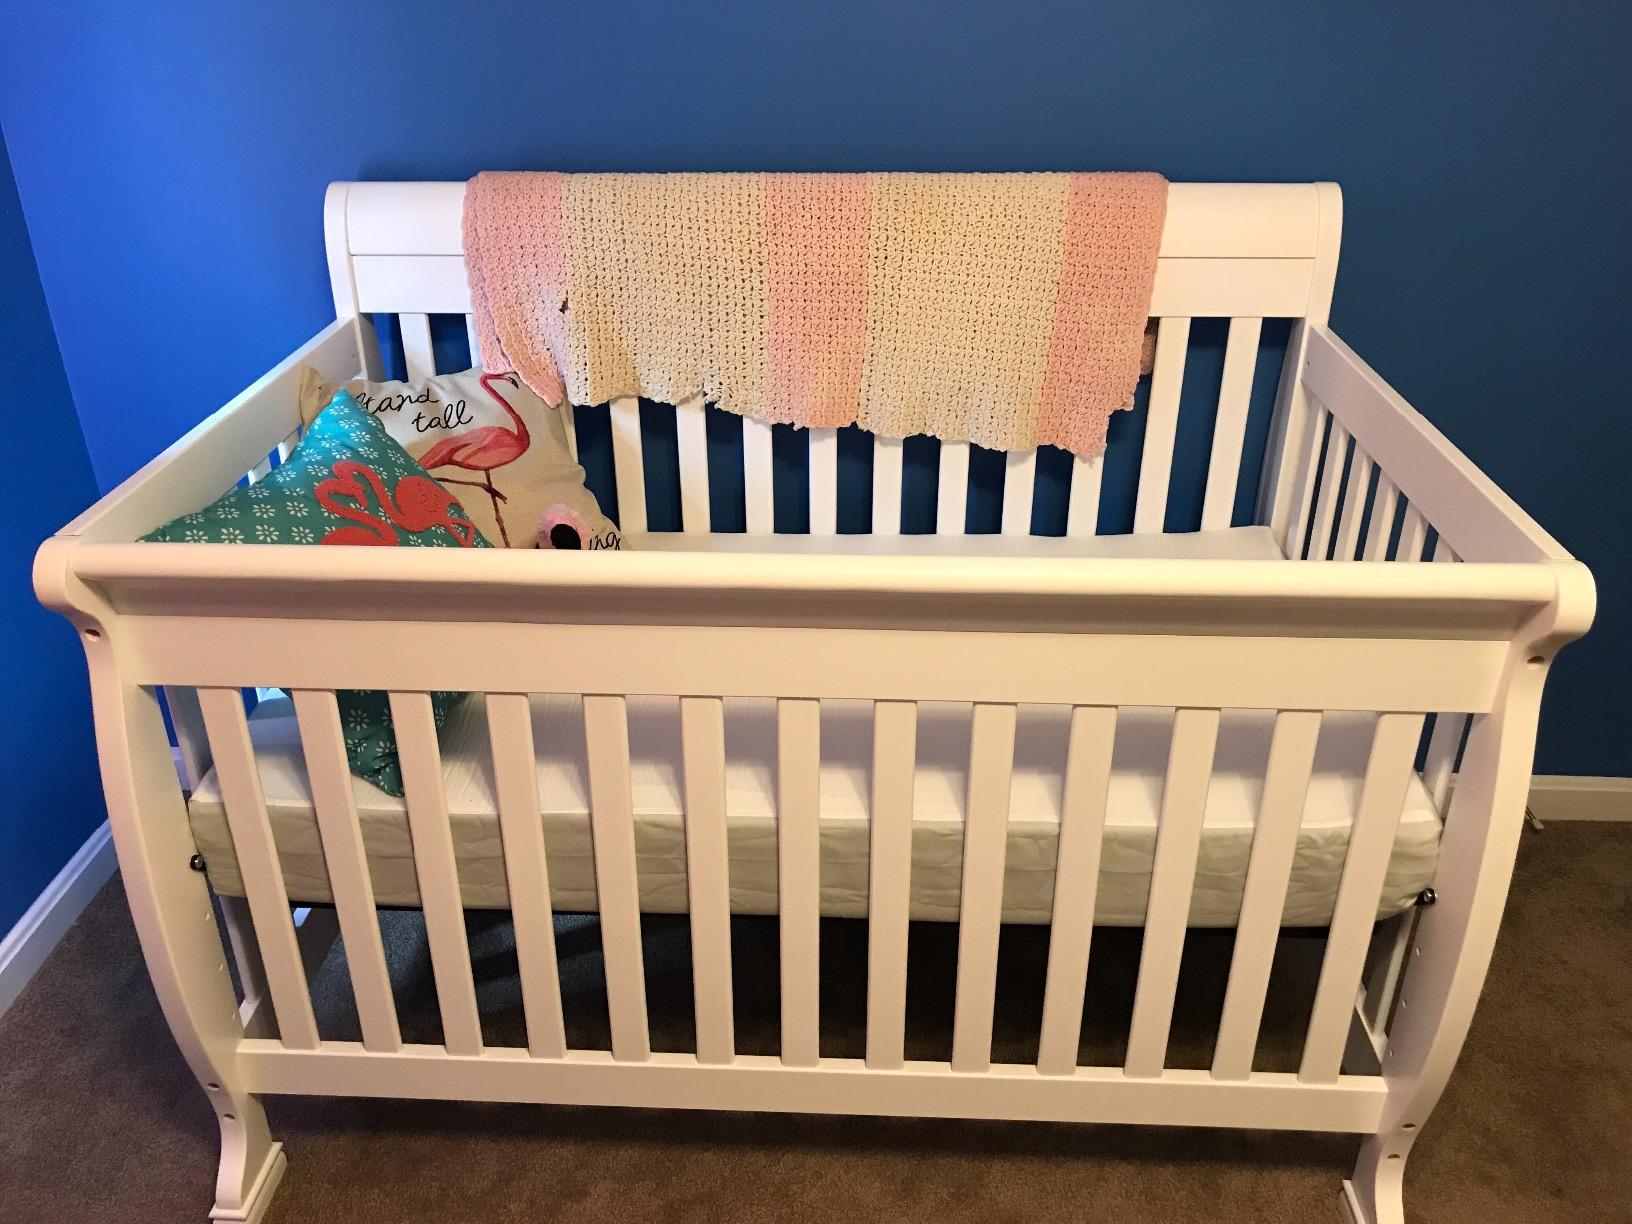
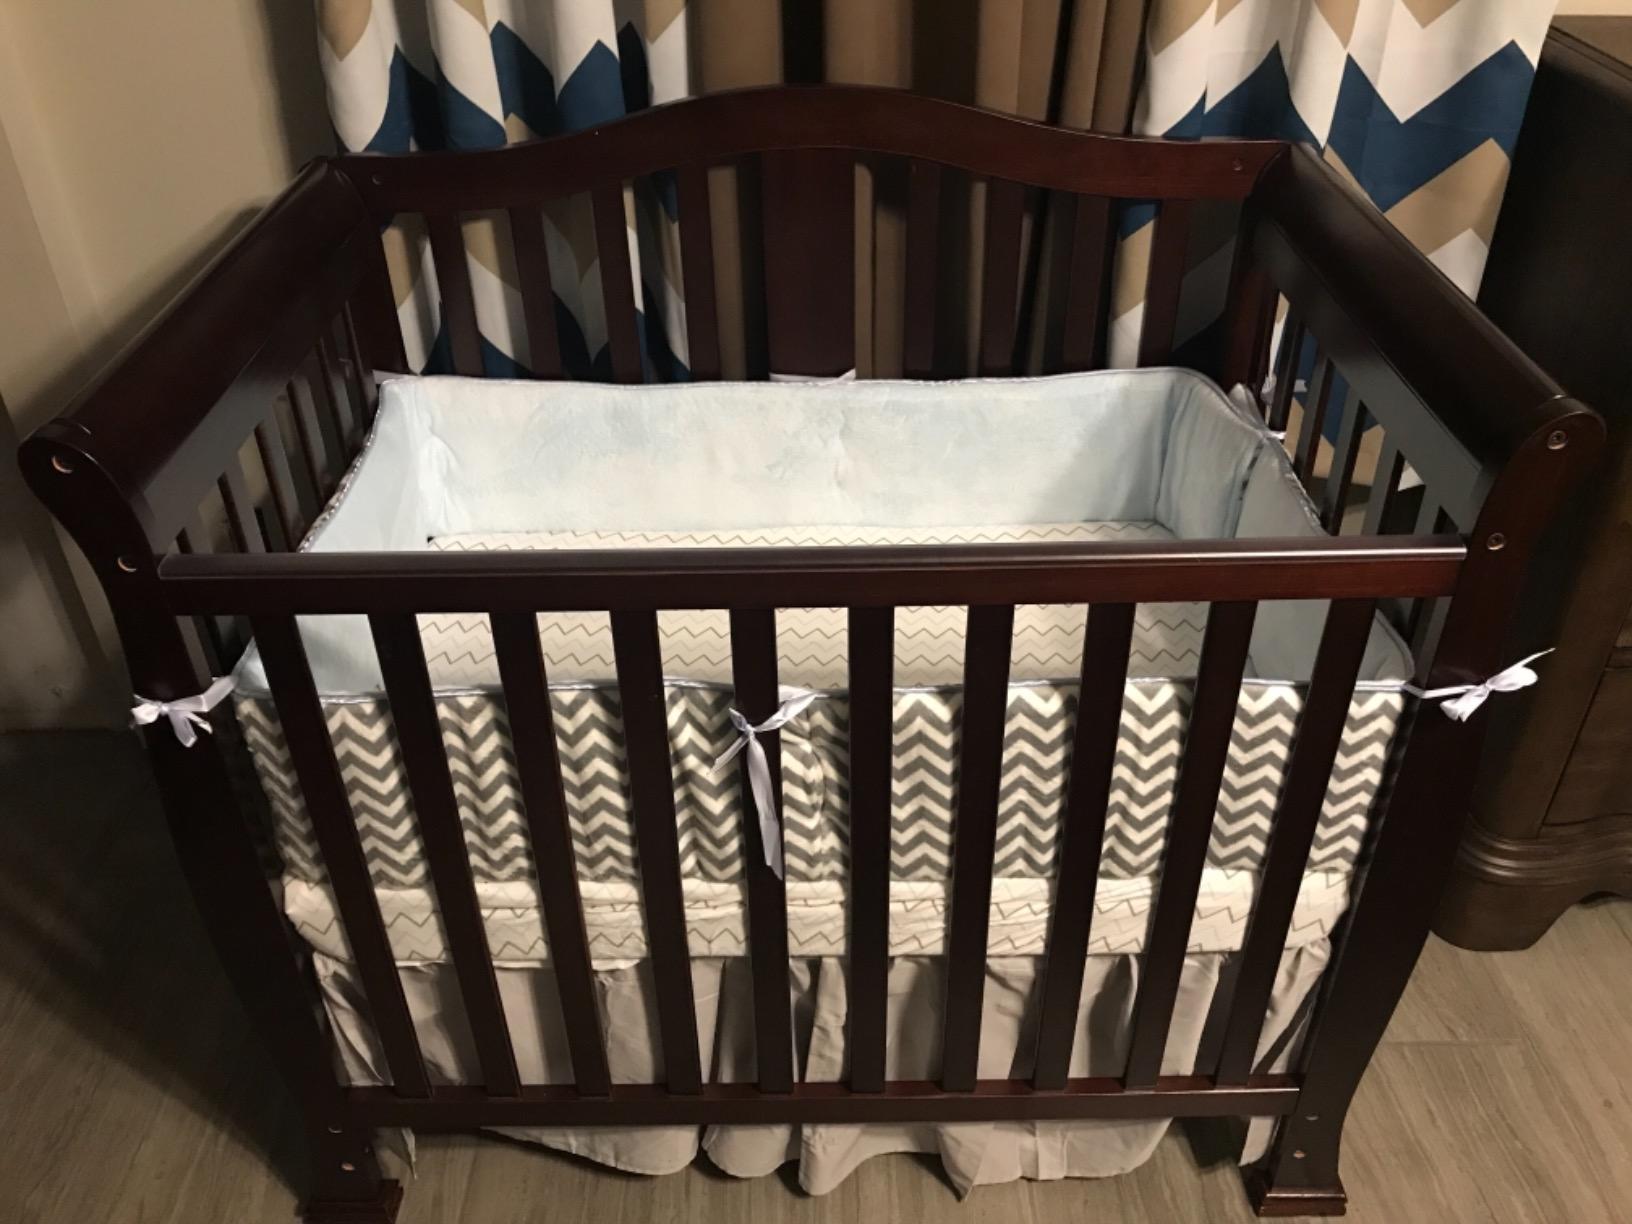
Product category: products_crib
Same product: no